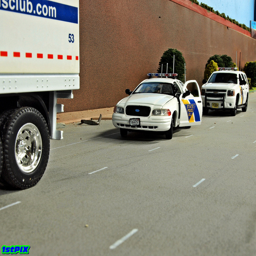
A couple of cop cars pulling over a delivery truck.
police cars sit on the side of the road behind a truck
Some cars are parked on the street and working.
The police have a truck pulled over to the side of the road.
A pair of police crusiers sitting on the side of the road.